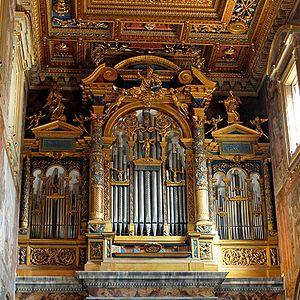
Grandes orgues de la basilique Saint-Jean-de-Latran (Rome).
Le buffet d'orgue est la partie visible de l'orgue. Il est la structure de menuiserie dans laquelle sont placés les tuyaux et les sommiers de l'orgue.
Georg Friedrich Haendel [ˈɡeːɔʁk ˈfʁiːdʁɪç ˈhɛndəl] ou Georg Friederich Händel est un compositeur allemand, devenu sujet anglais, né le 23 février 1685 à Halle-sur-Saale et mort le 14 avril 1759 à Westminster.